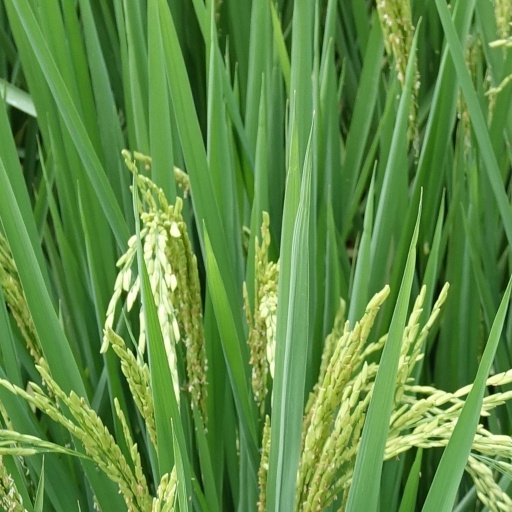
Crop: rice